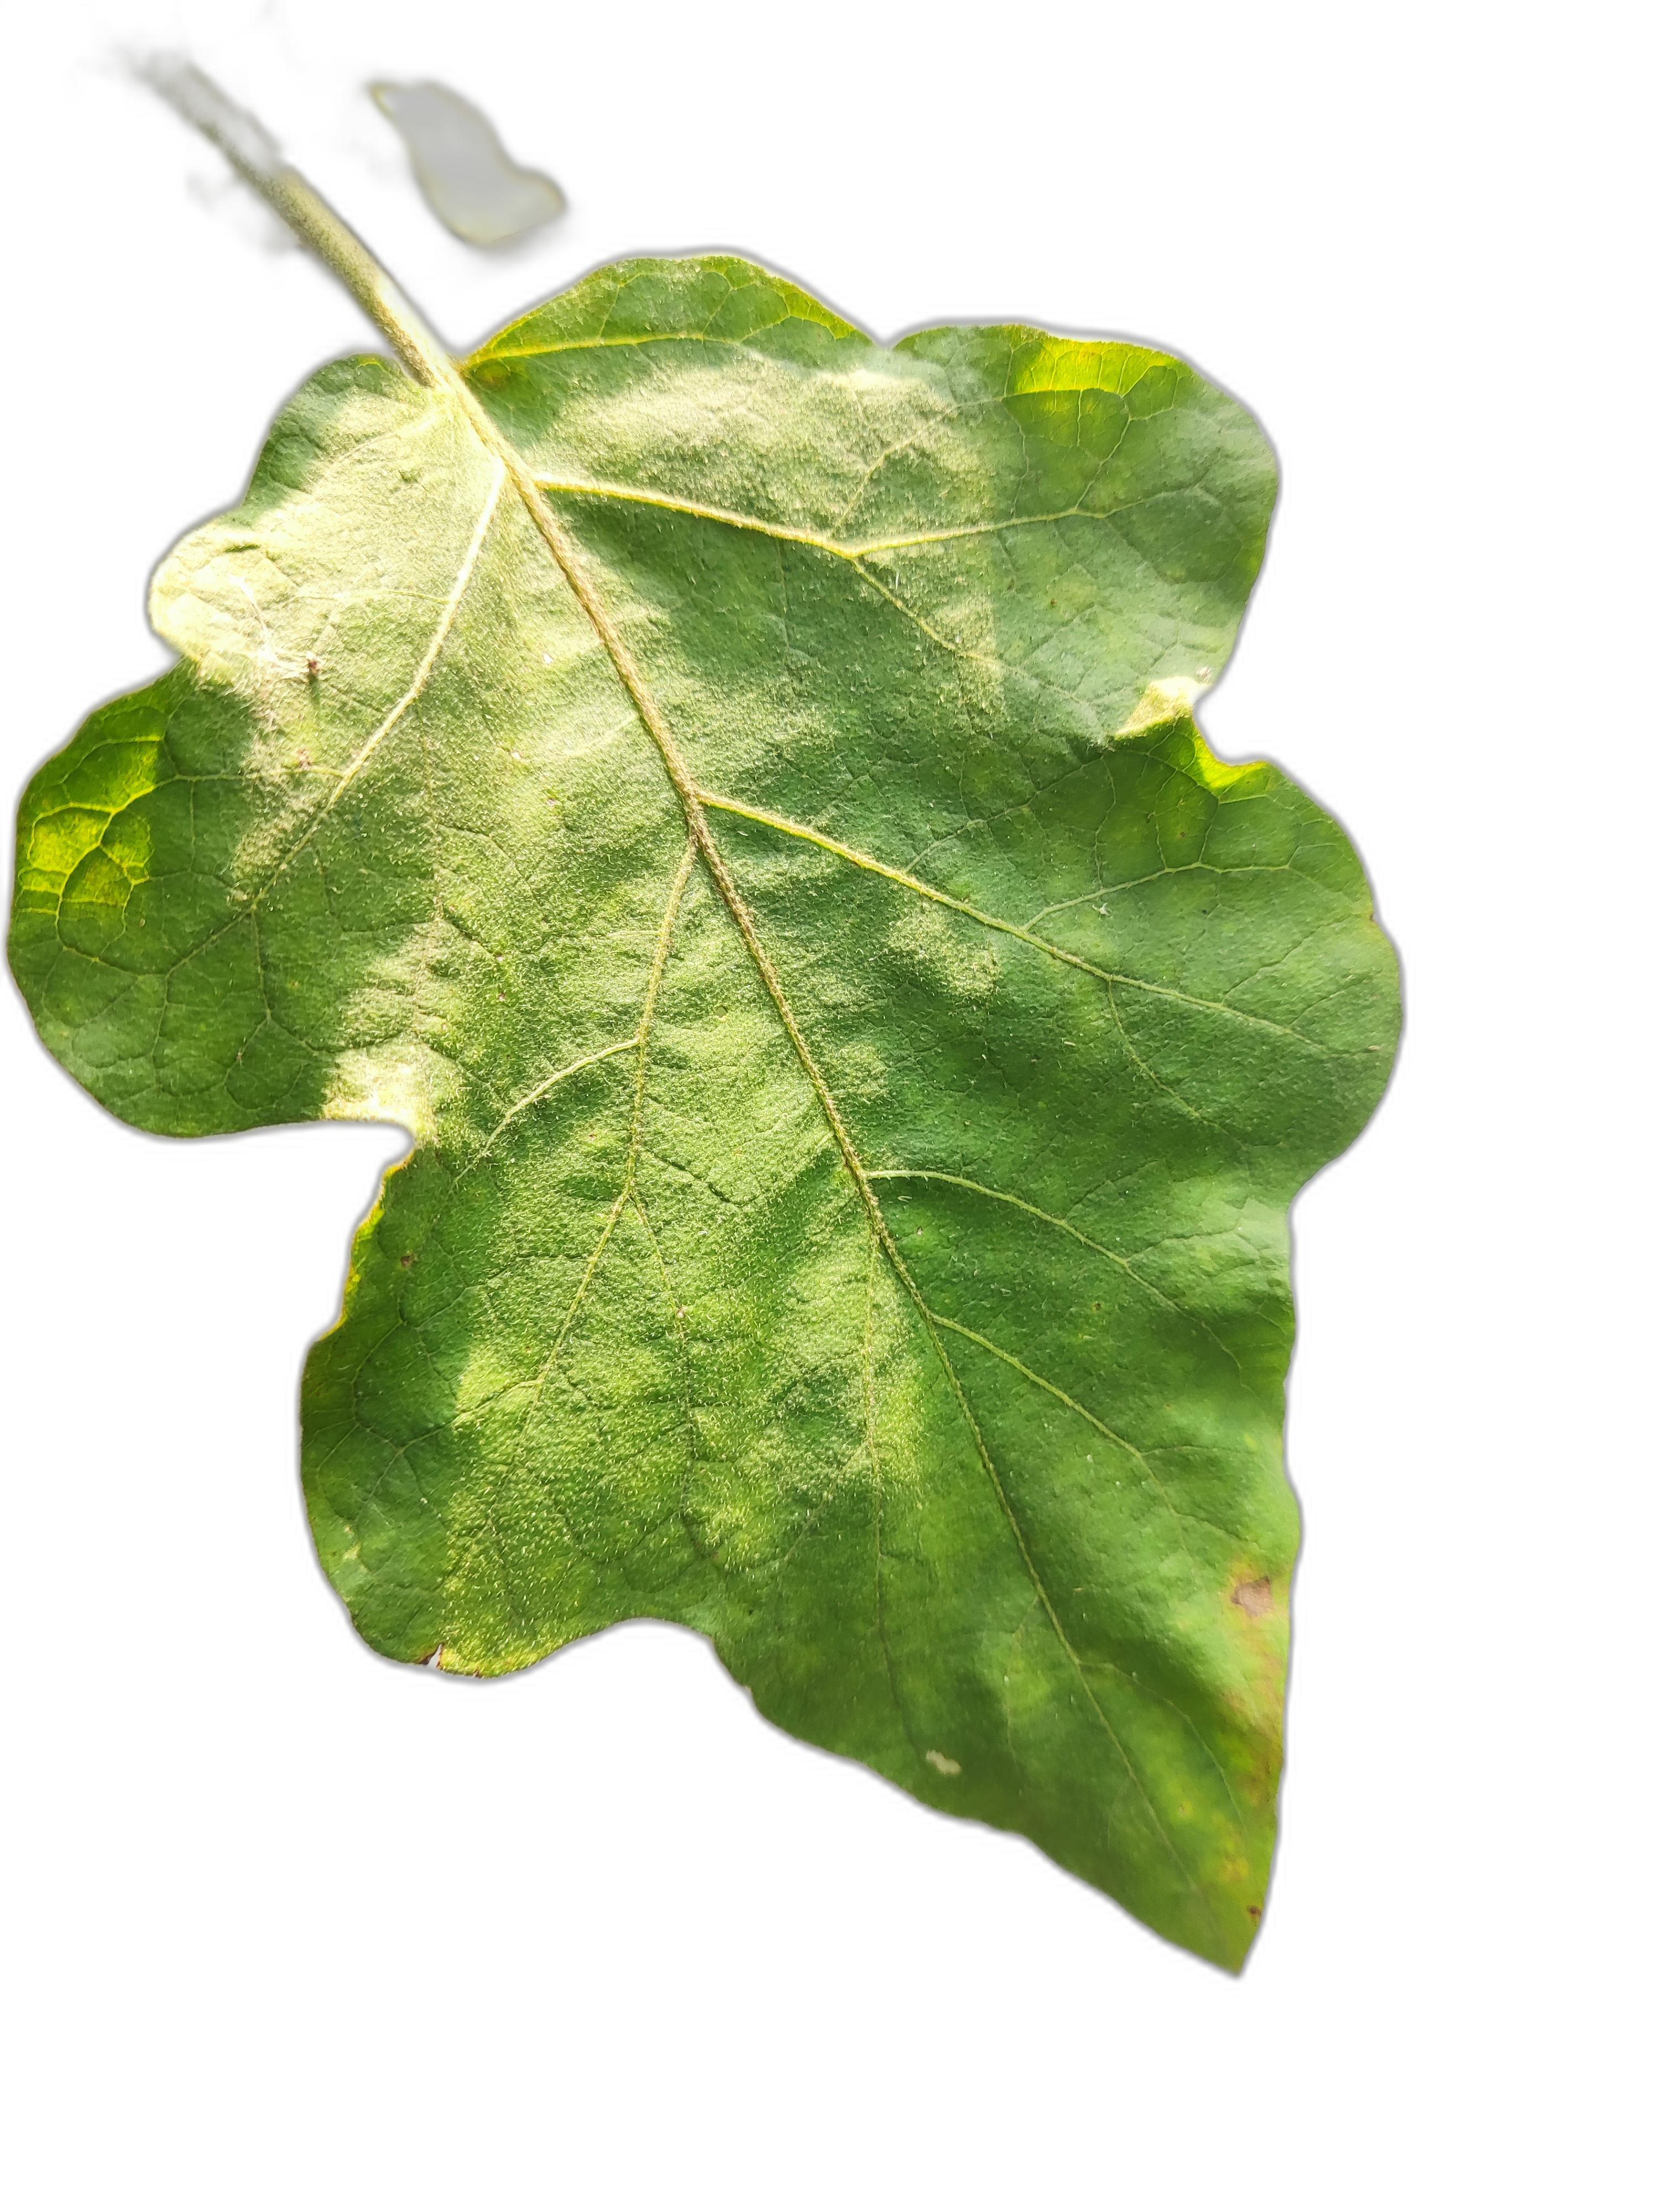
Label: Healthy Leaf